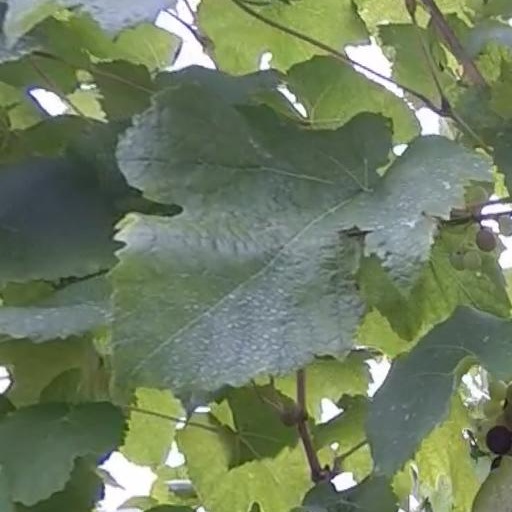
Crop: grape